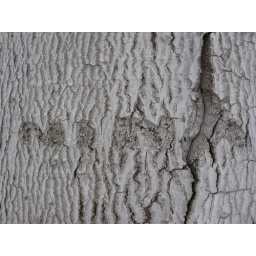
carved into an old beech tree in the woods behind our house